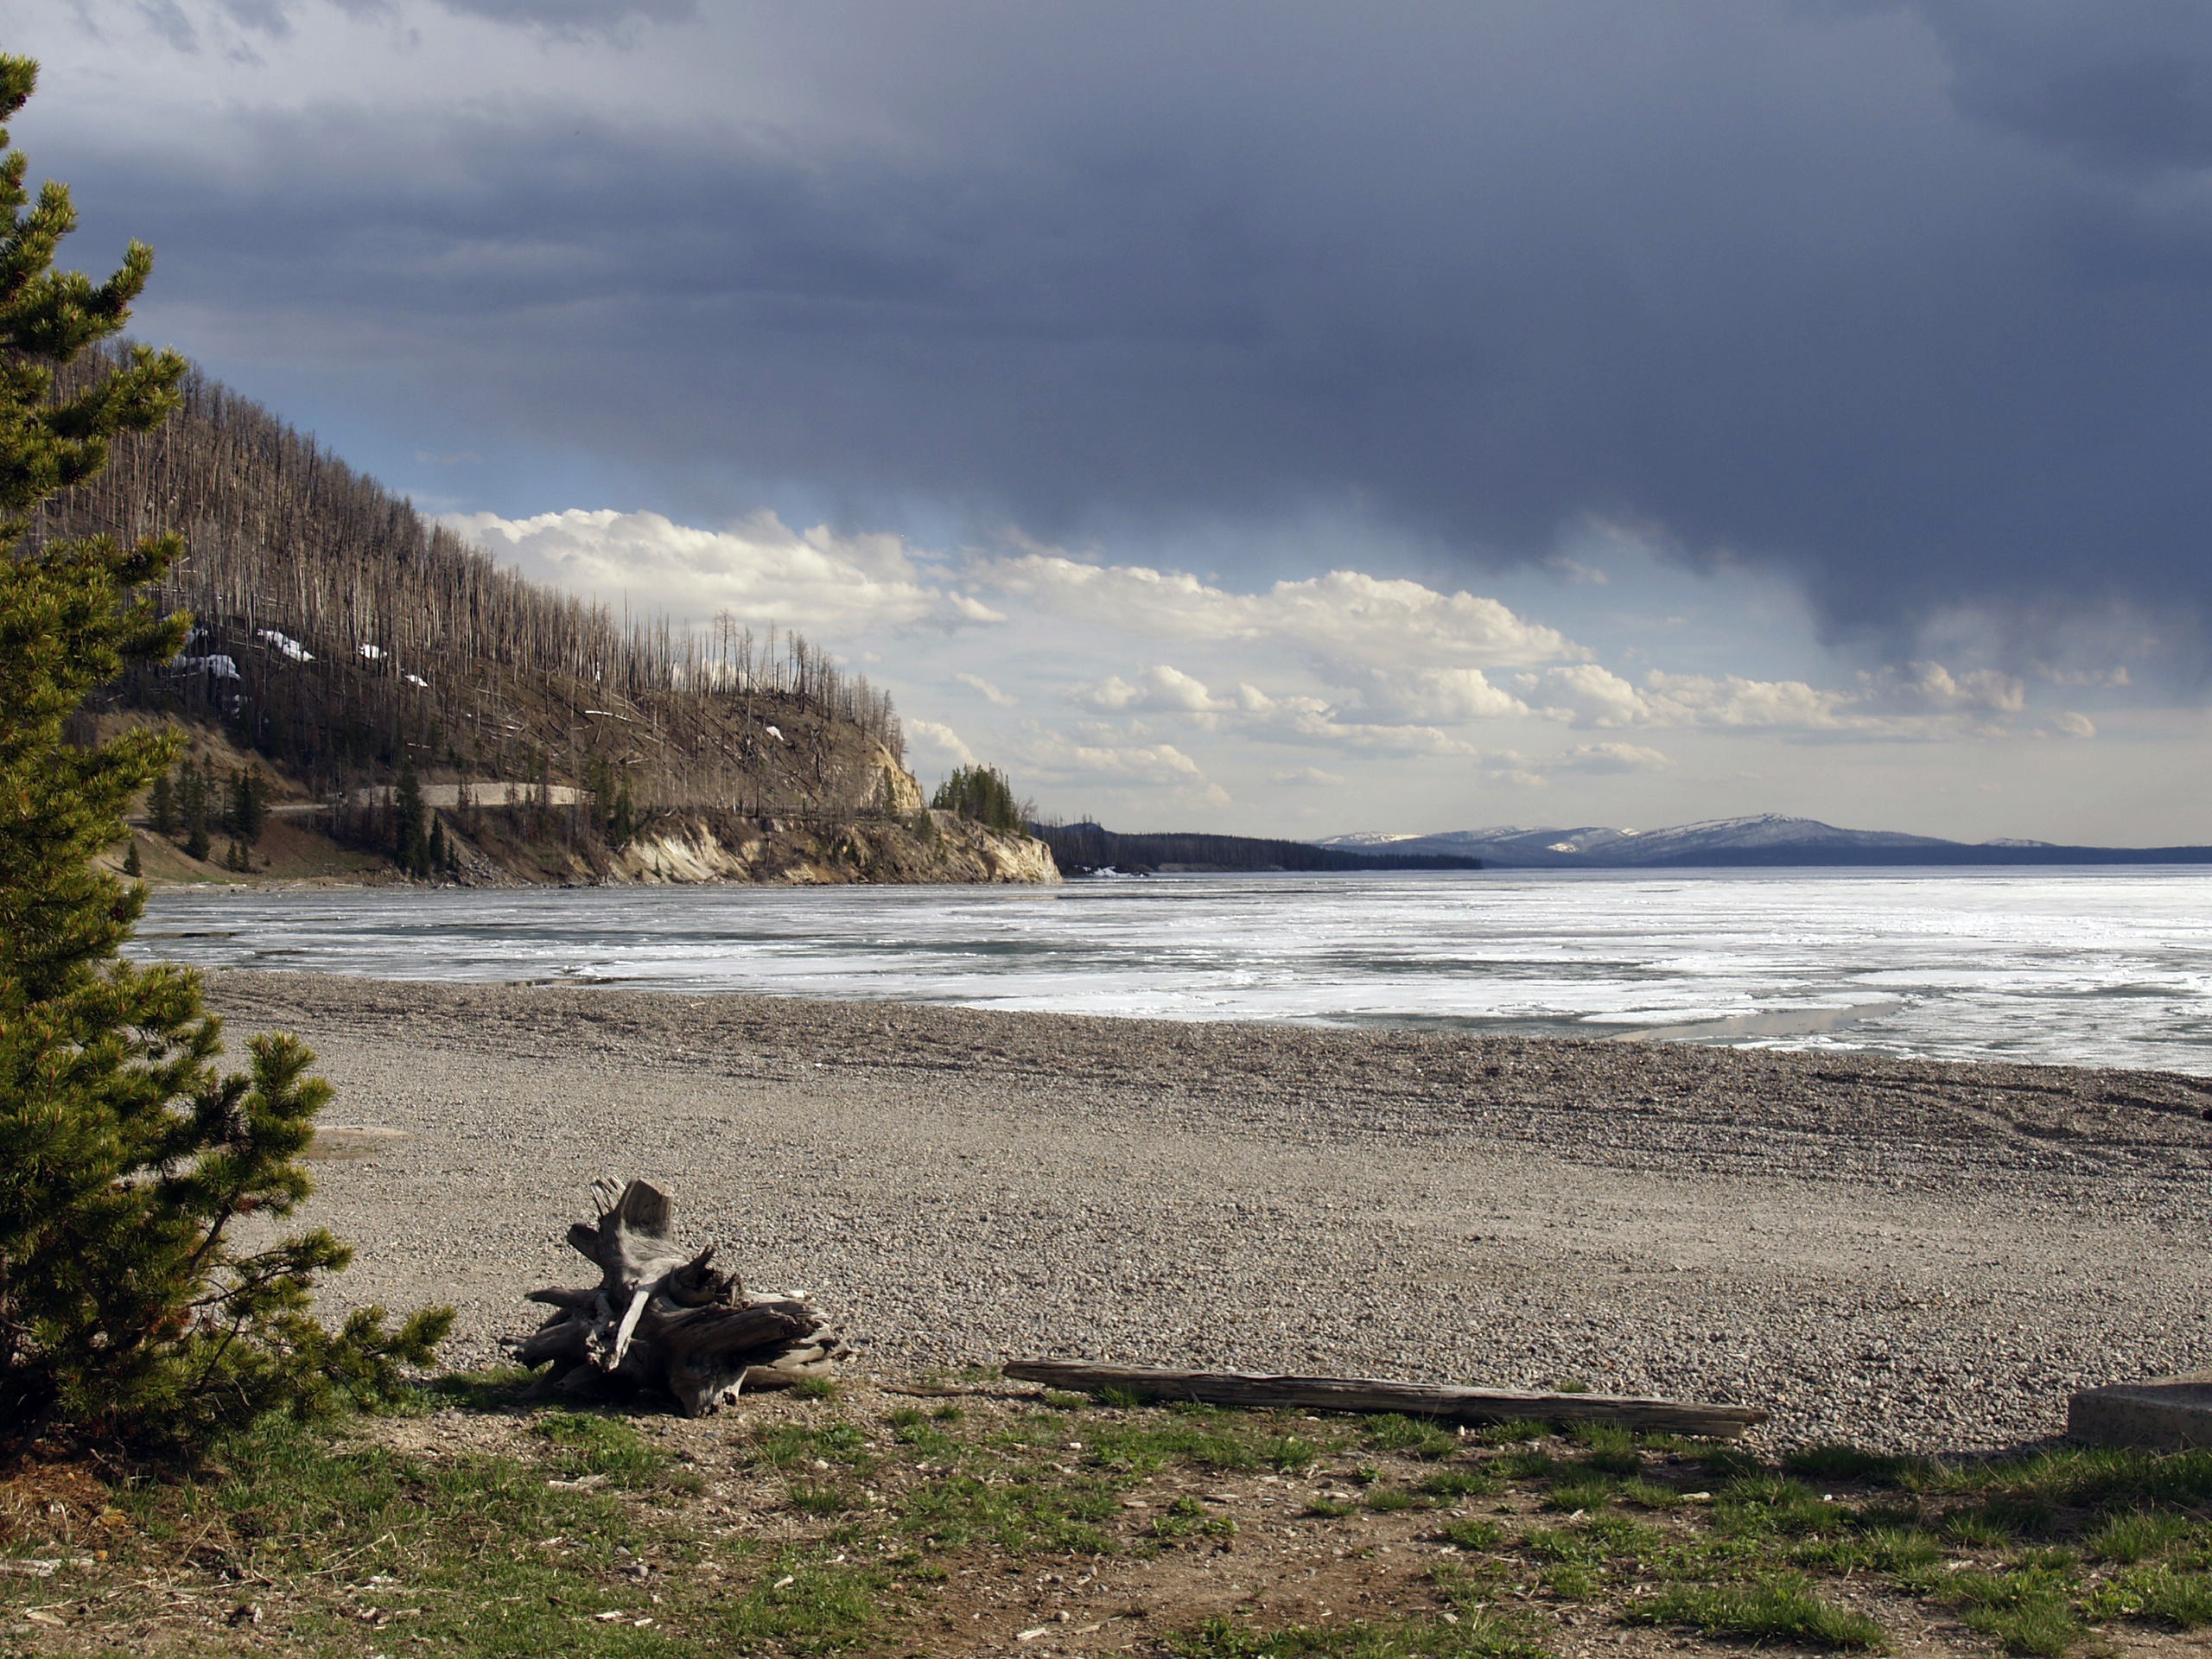
beach, landscape, sea, coast, water, nature, rock, ocean, winter, cloud, shore, wave, lake, cliff, scenery, usa, bay, frozen, terrain, body of water, free photos, loch, wyoming, yellowstone national park, weather mood